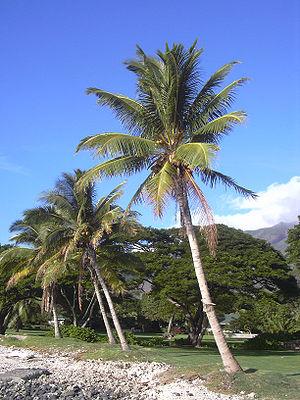
Cocotier est le nom donné en français à certaines plantes de la famille des Arecaceae :